The Centaur

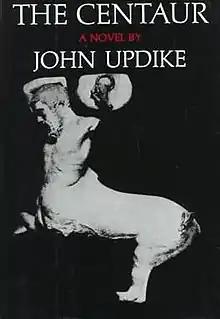
First edition

The Centaur is a novel by John Updike, published by Alfred A. Knopf in 1963. It won the U.S. National Book Award for Fiction. Portions of the novel first appeared in "Esquire" and "The New Yorker".